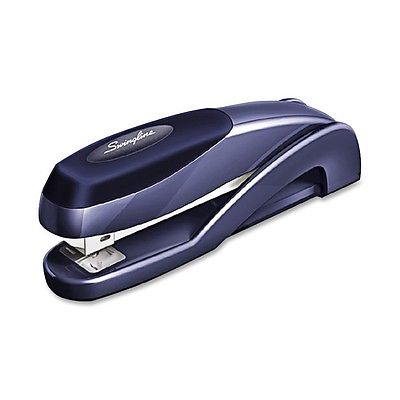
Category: stapler